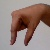
The image shows a hand gesture representing the letter 'Q' in Indian Sign Language.